Liefmans Brewery

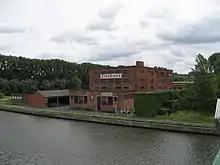

Liefmans is a Belgian brewery which produces oud bruin and other Belgian beers. It was founded in 1679. The company went bankrupt in 2008 and was acquired by Duvel Moortgat. Liefmans' wheat beer, Dentergems Wit, and a Belgian ale, Lucifer, were subsequently taken over by Het Anker Brewery.